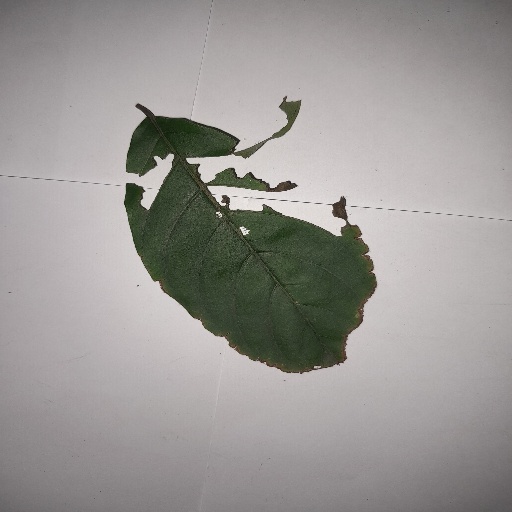
Species: HariTaki
Leaf condition: Bacterial Spot